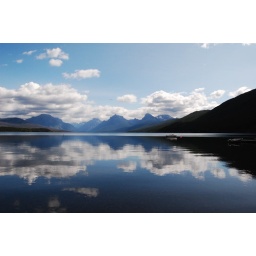
one of my favorite picture of our trip from Lake McDonald. The clouds in the lake really makes this picture poster-worthy.